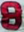
Number: 8